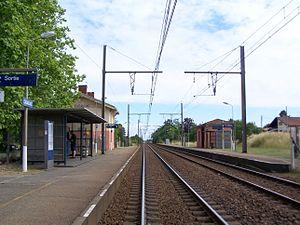
Gare de Cadaujac (Gironde, France, voies vers Agen
La gare de Cadaujac est une gare ferroviaire française de la ligne de Bordeaux-Saint-Jean à Sète-Ville, située sur le territoire de la commune de Cadaujac, dans le département de la Gironde en région Nouvelle-Aquitaine.